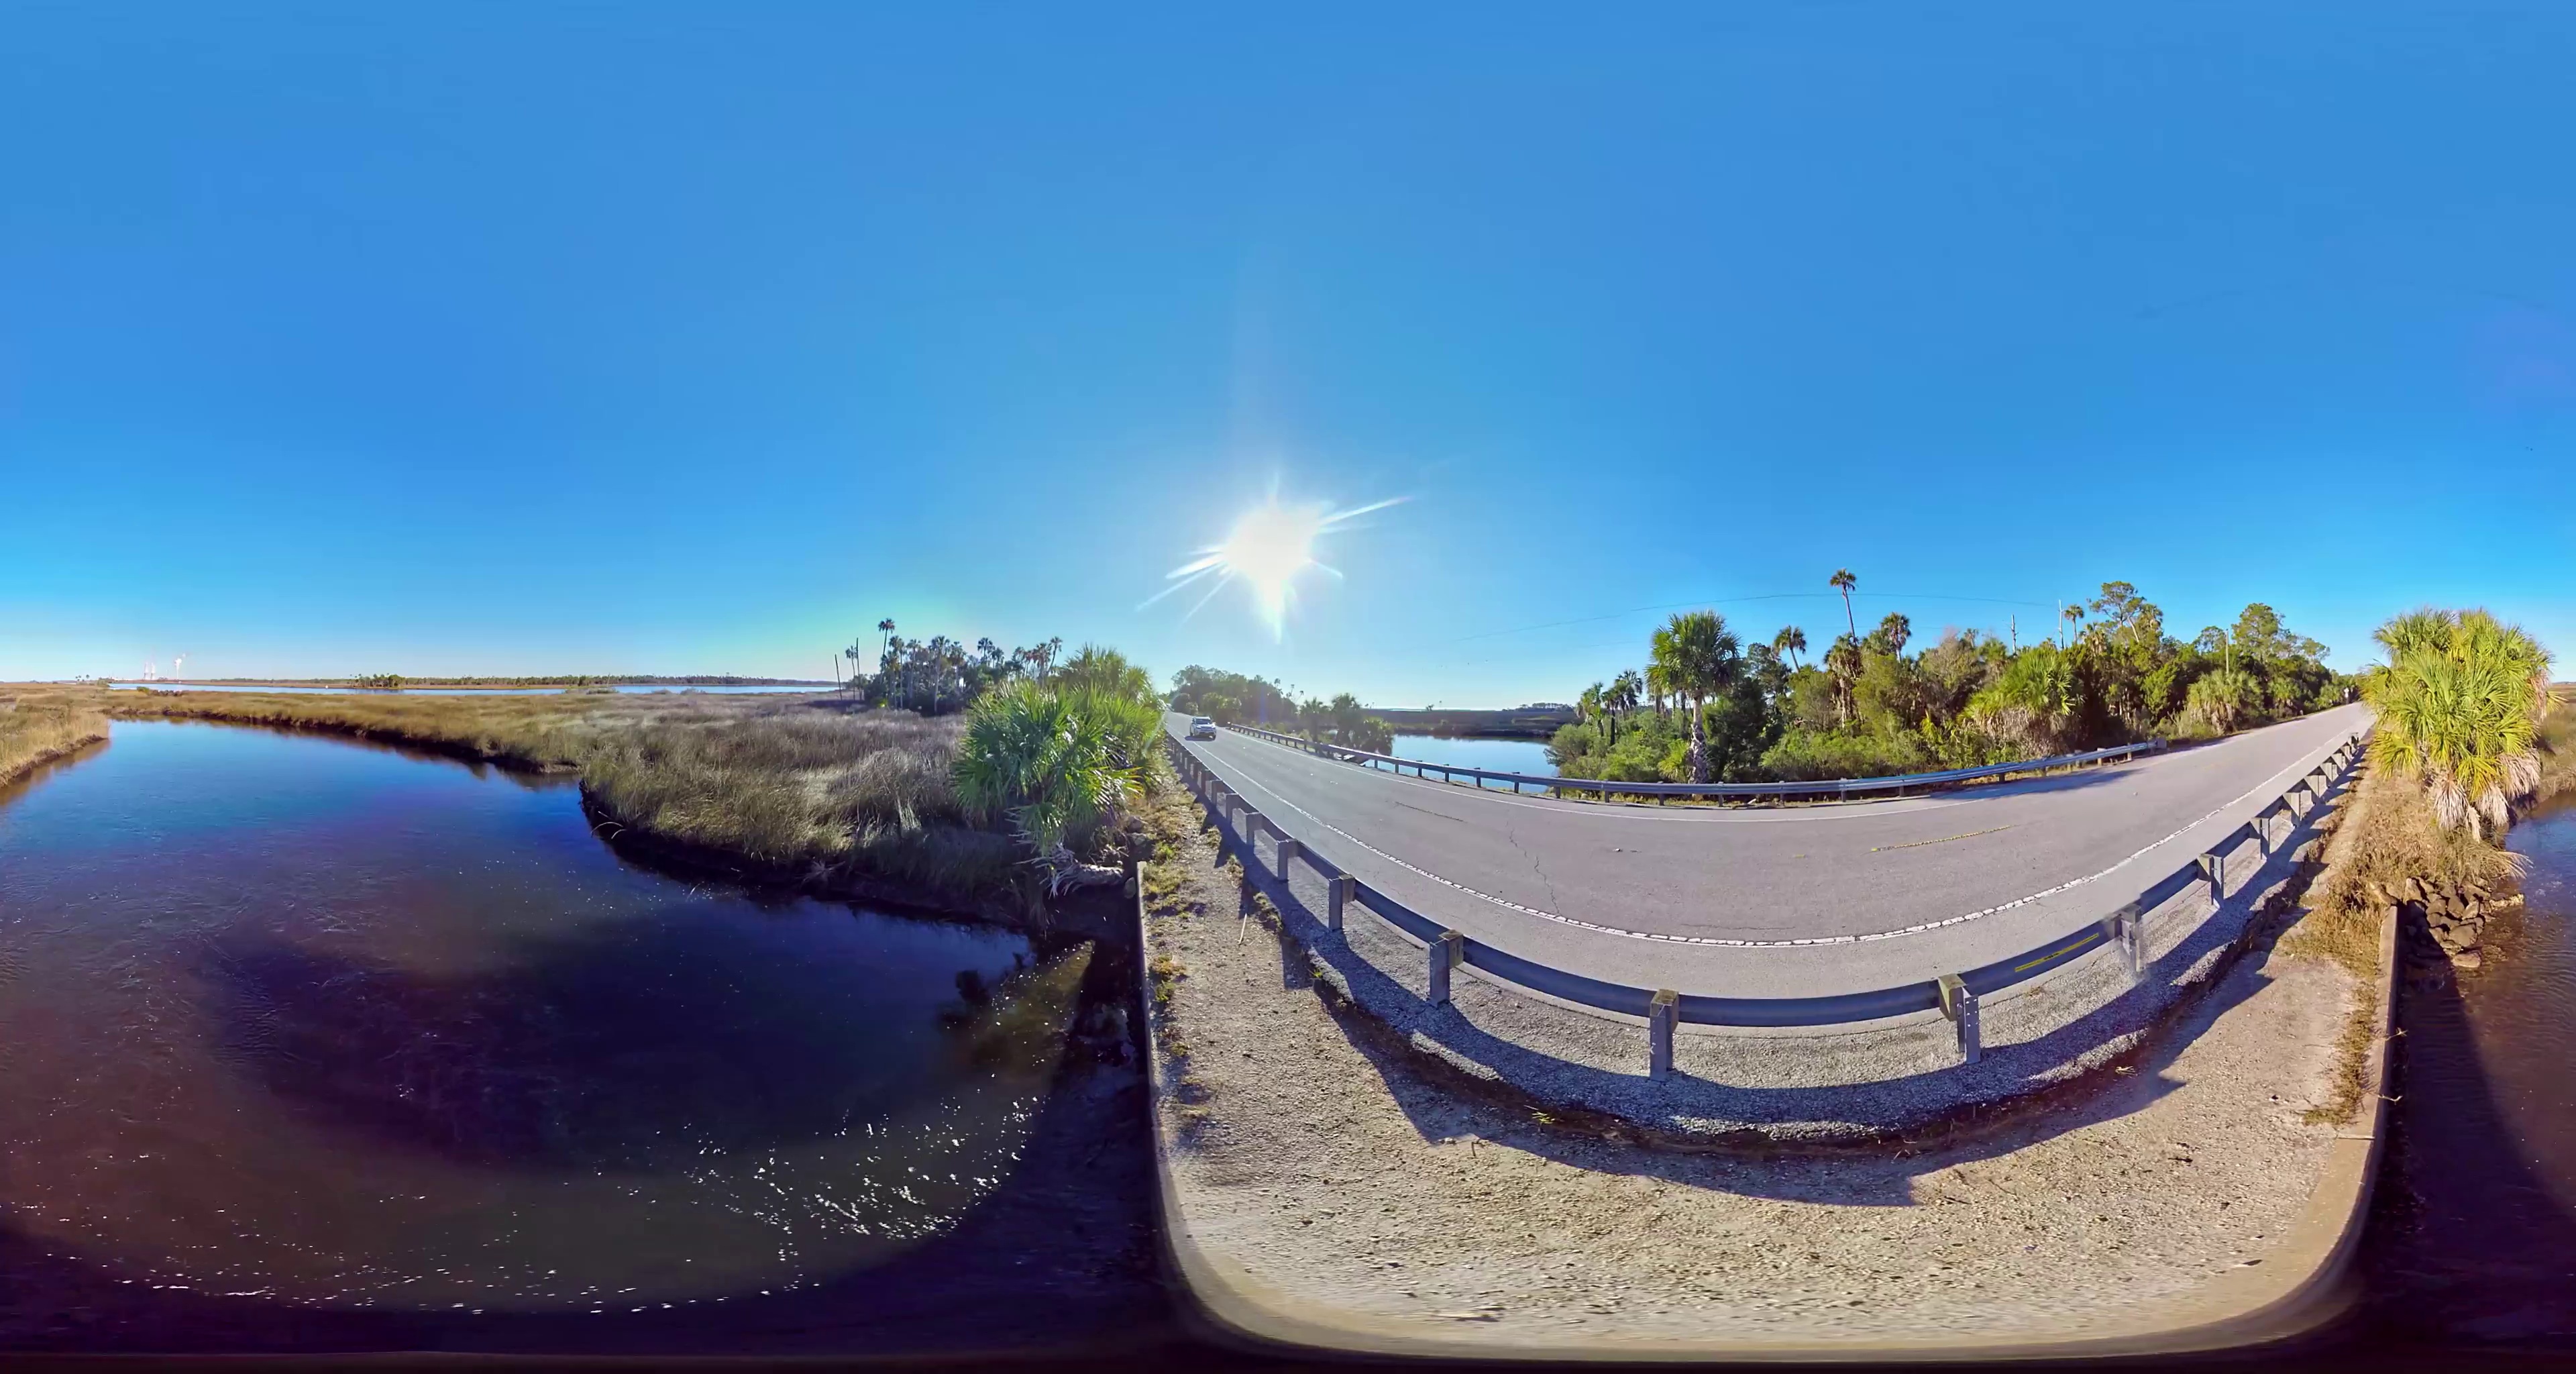
Referred object: the small car

Referred object: ahead slightly to the right, the car on the bridge

Referred object: the car opposite the cluster of palm trees